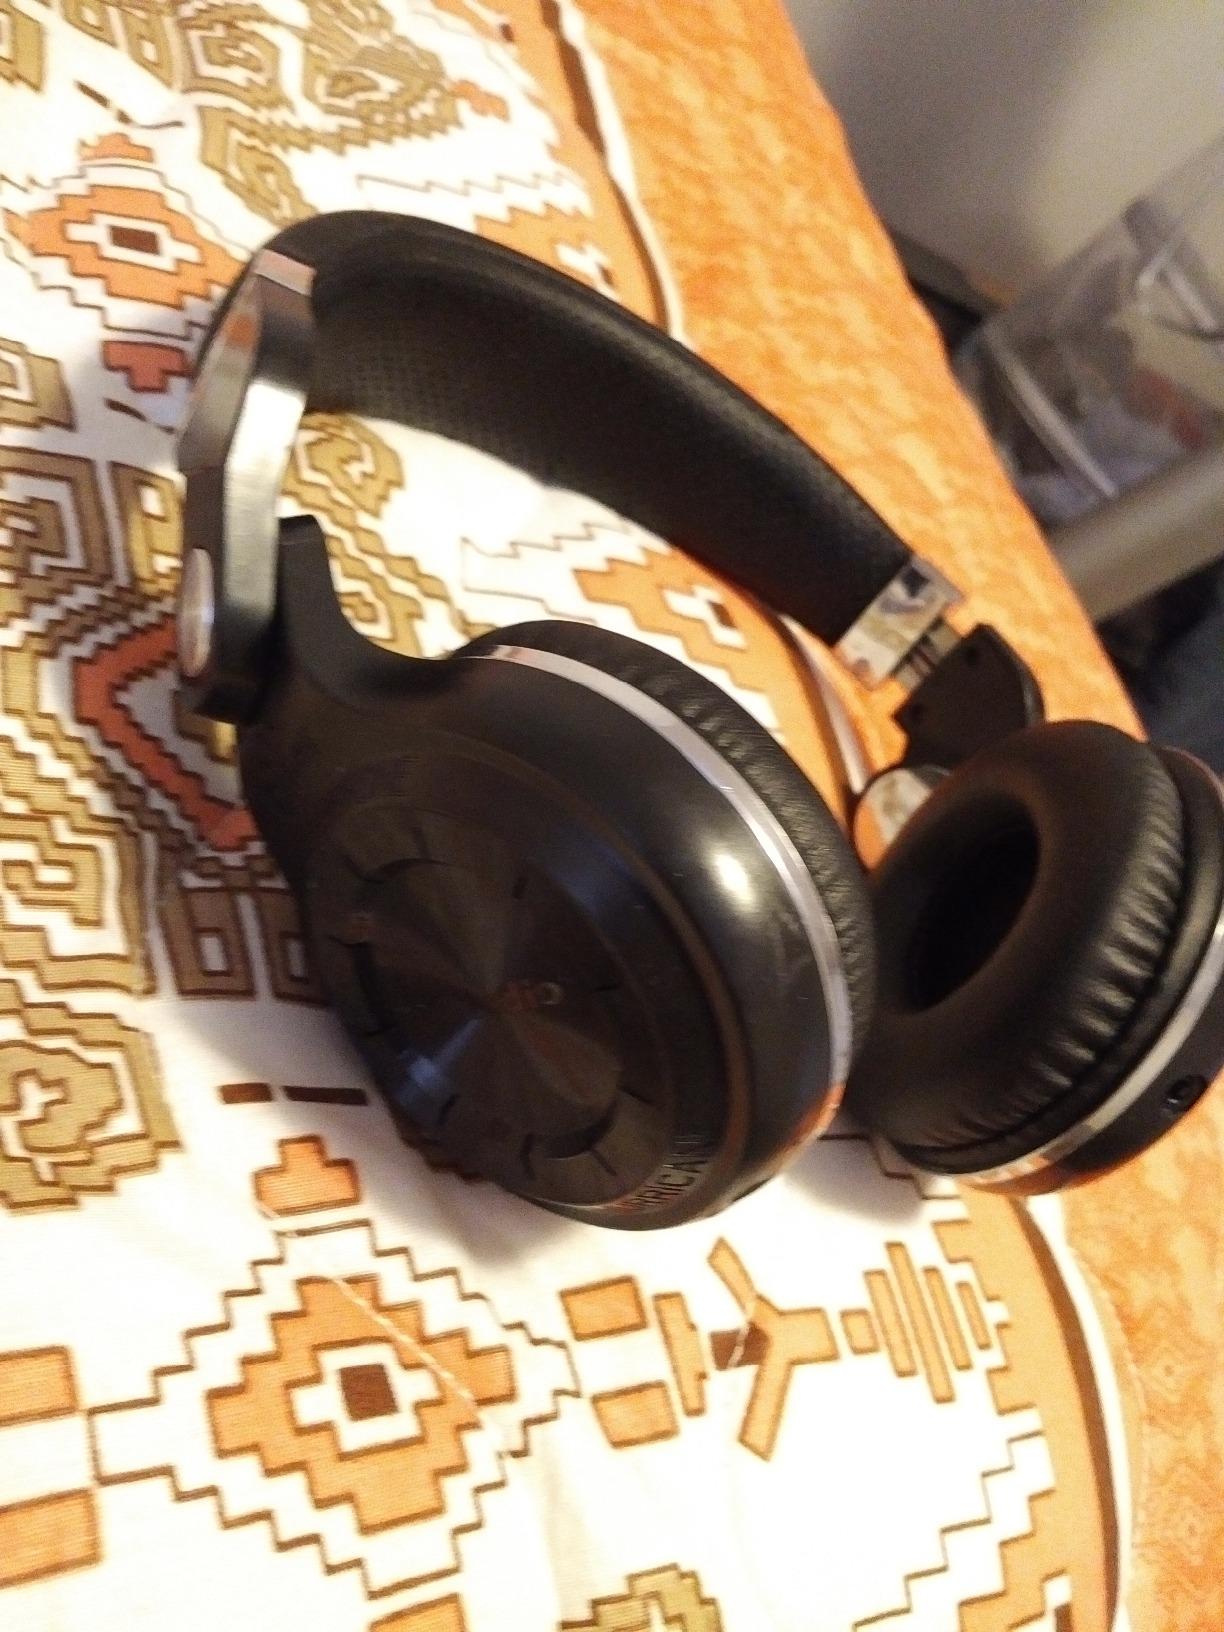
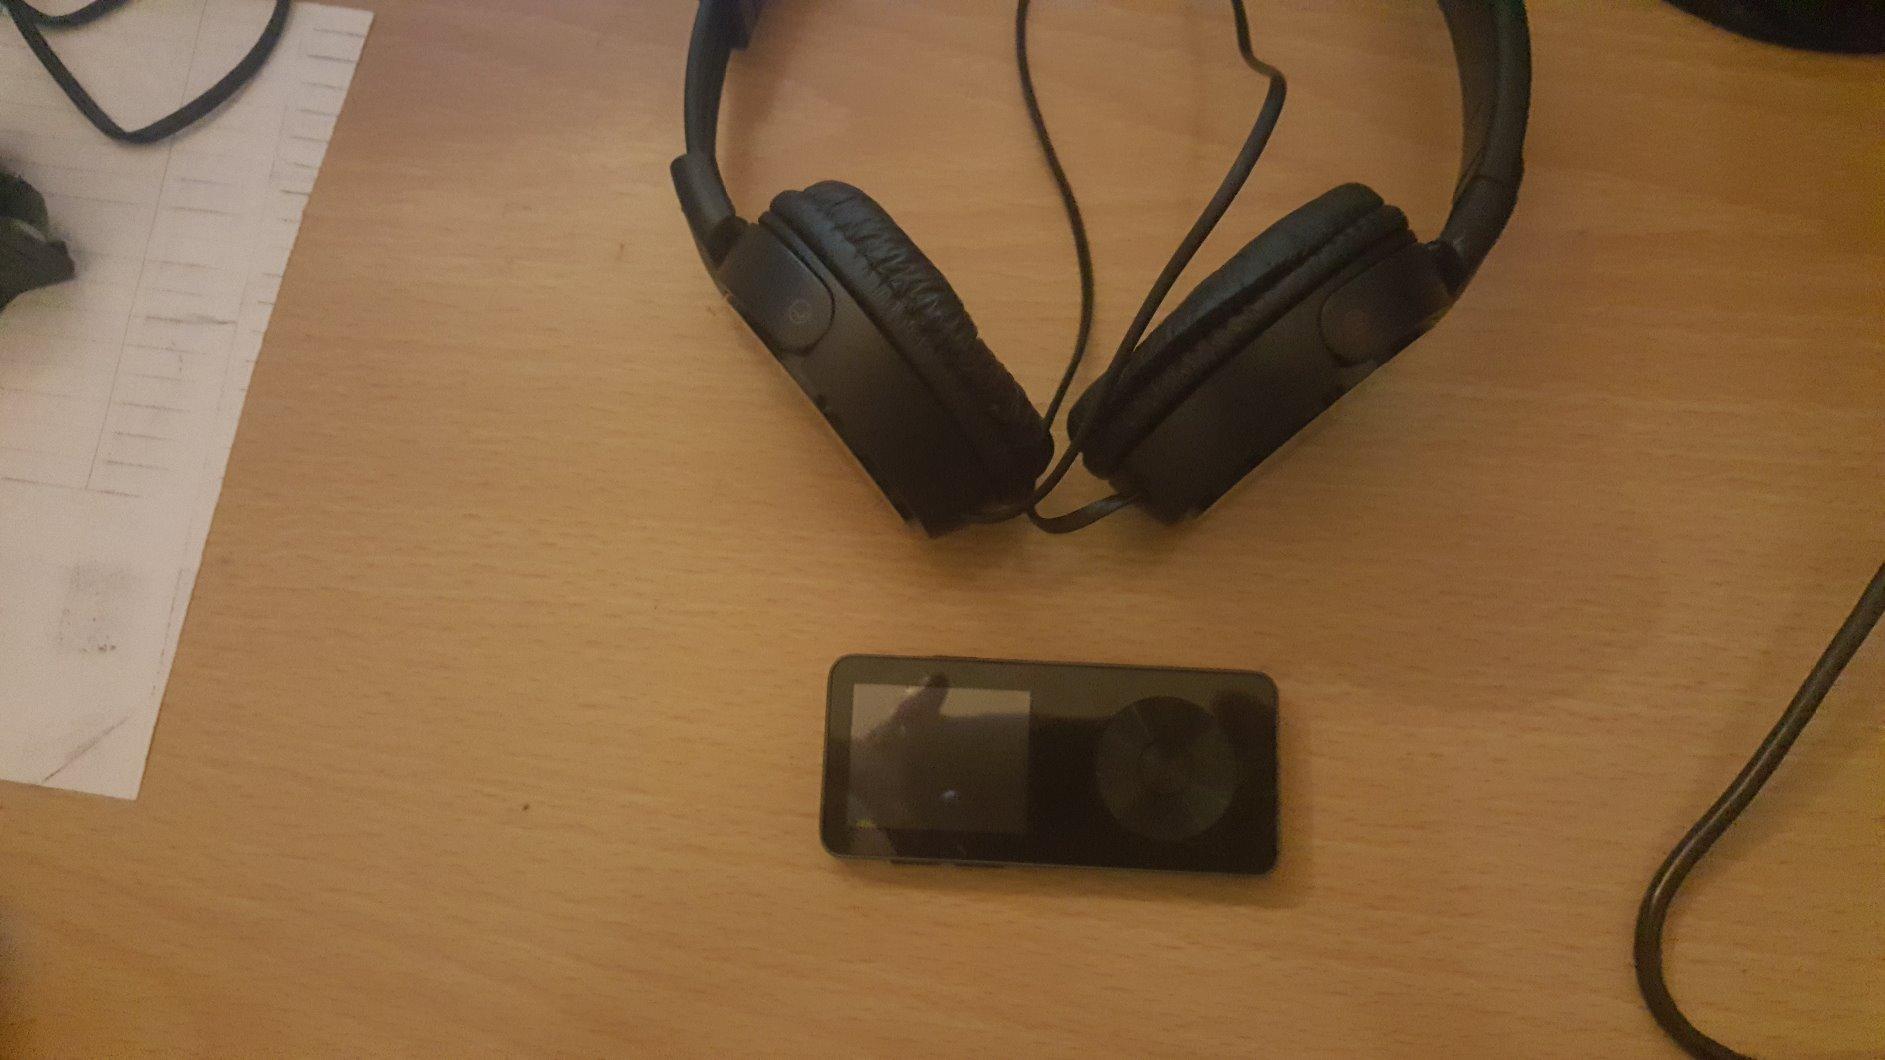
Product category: headphones
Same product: no